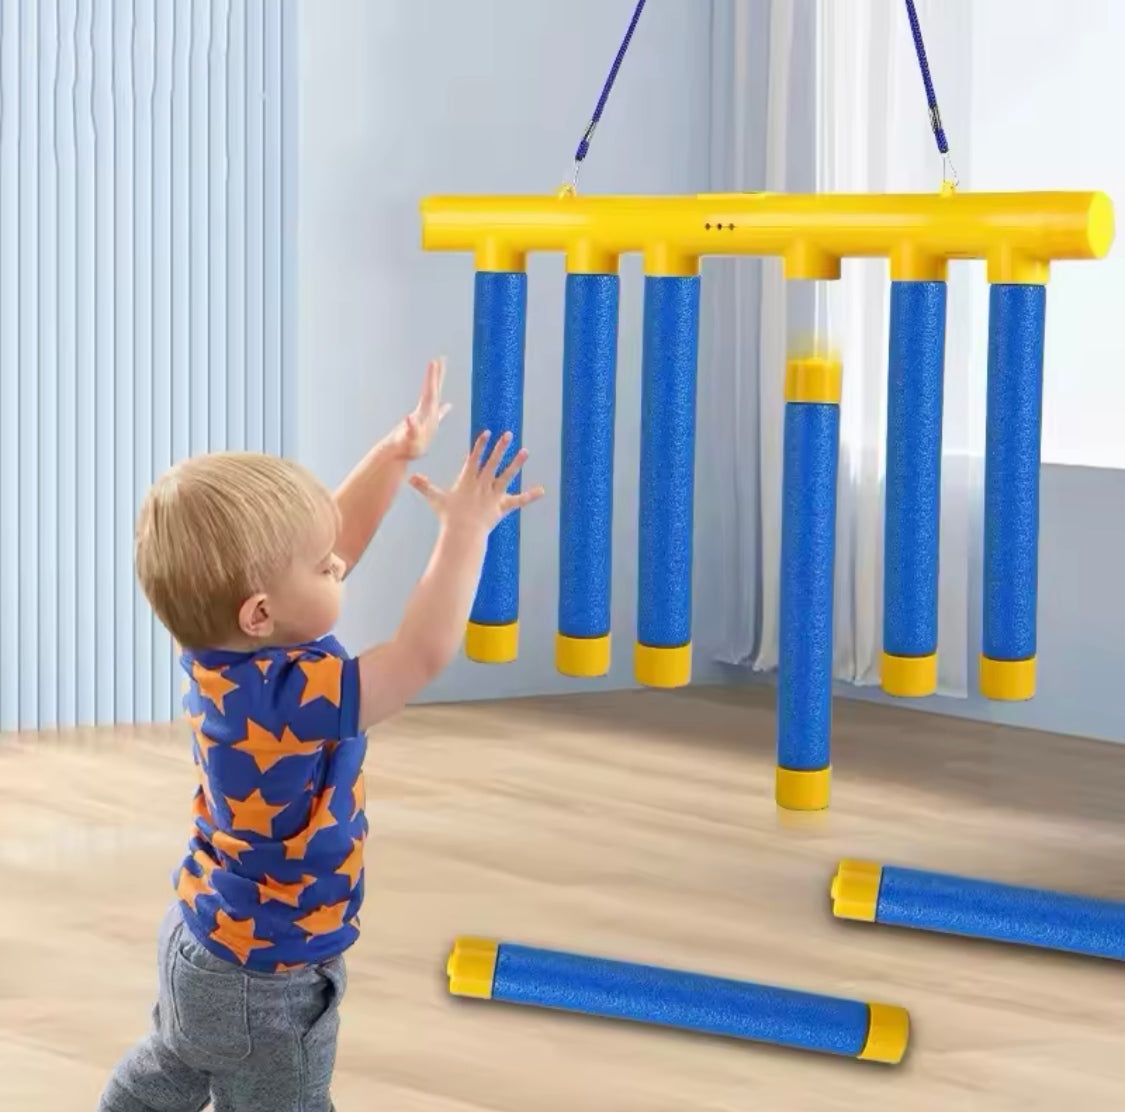
Kids Falling Sticks Dropping Game
Brand: KidoKraze
This kids falling sticks dropping game is an exciting activity where players take turns dropping lightweight sticks or small objects from a height while others attempt to catch them before they hit the ground. Set in a spacious and safe area, the game encourages physical activity and hand-eye coordination. Players earn points for successfully catching sticks or avoiding getting hit, with variations such as timed rounds or different drop heights adding to the challenge. The game promotes teamwork and excitement as children strategize on how to catch the falling objects while having fun in a lively, interactive environment.
Category: Toys & Games > Outdoor Play Equipment > Swing Set & Playset Accessories